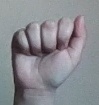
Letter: saad